Answer in natural language. Considering the relative positions, where is wall paint with respect to Doorway? Choose between the following options: left or right
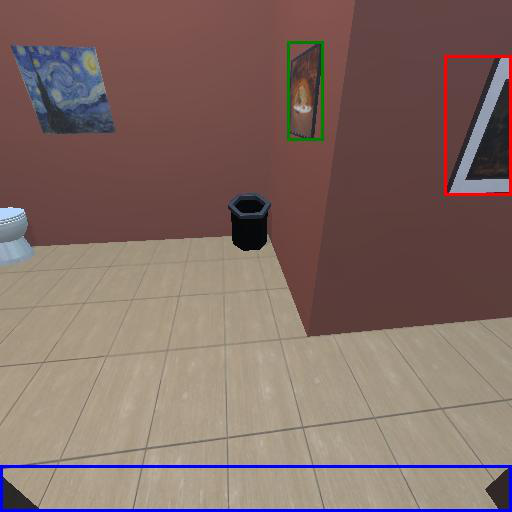
<answer>right</answer>